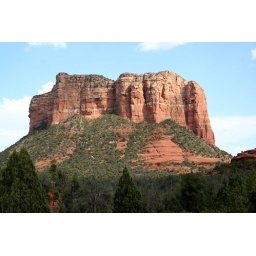
Another beautiful red rock mountian in Sedona, AZ.